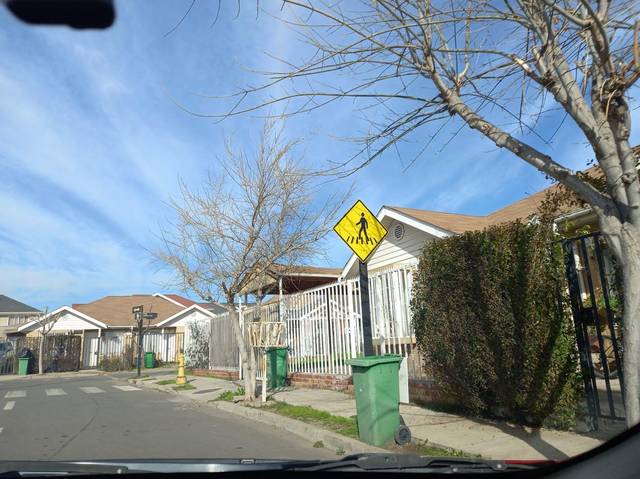
Region: Chile
Coordinates: -33.593, -70.599